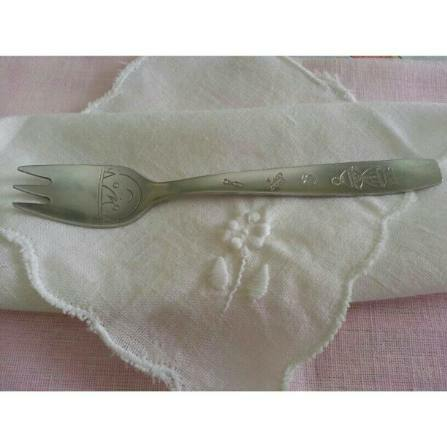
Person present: No